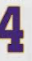
Number: 4